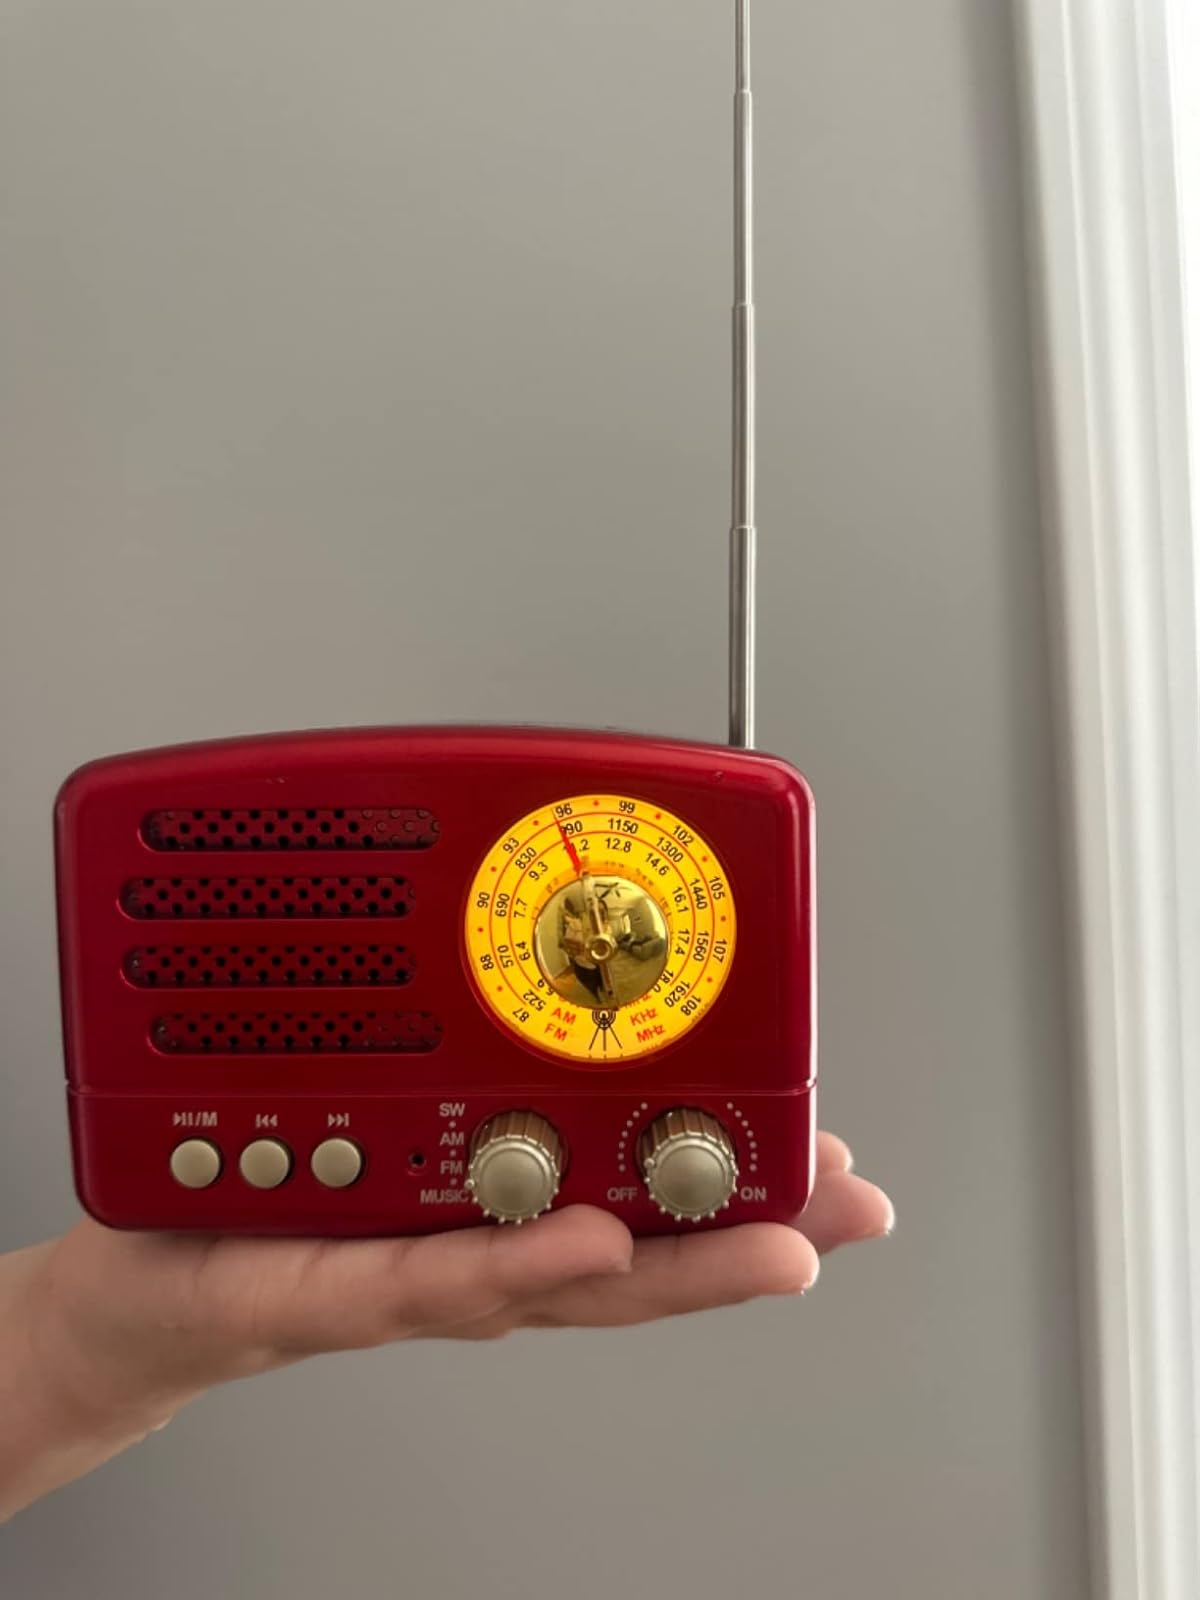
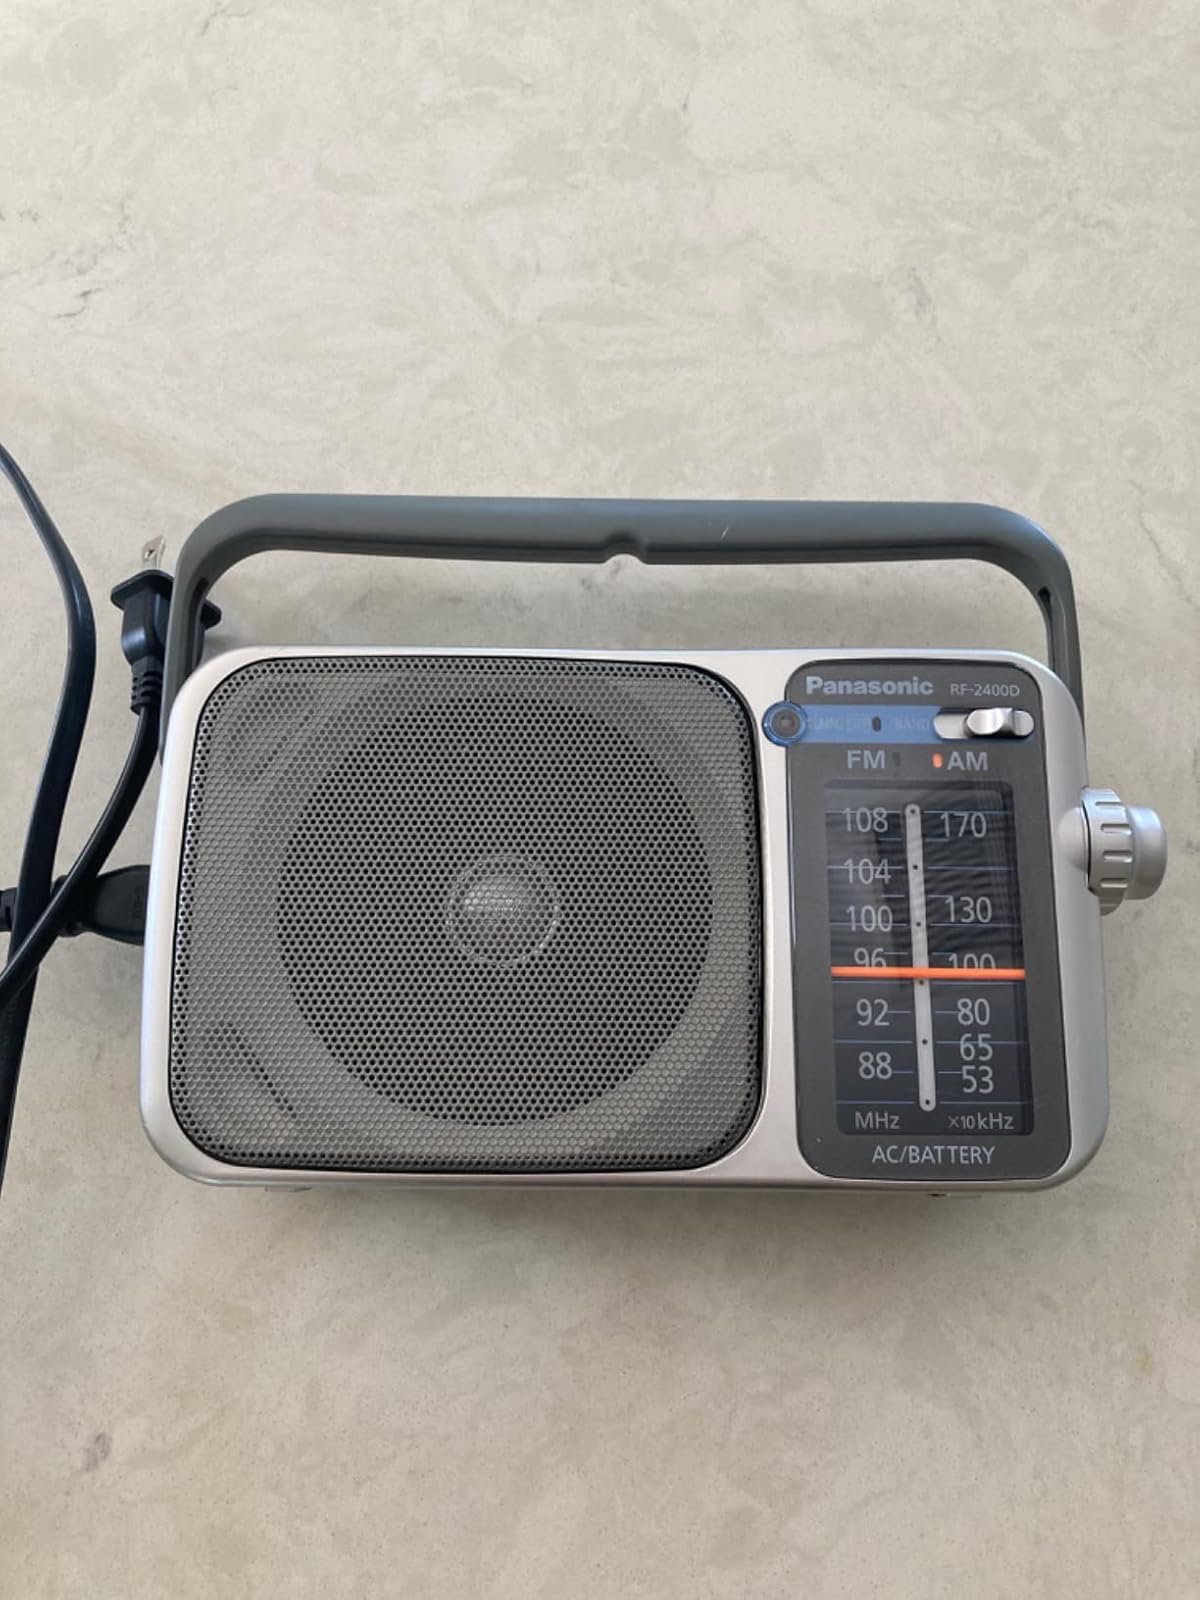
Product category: radio
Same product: no